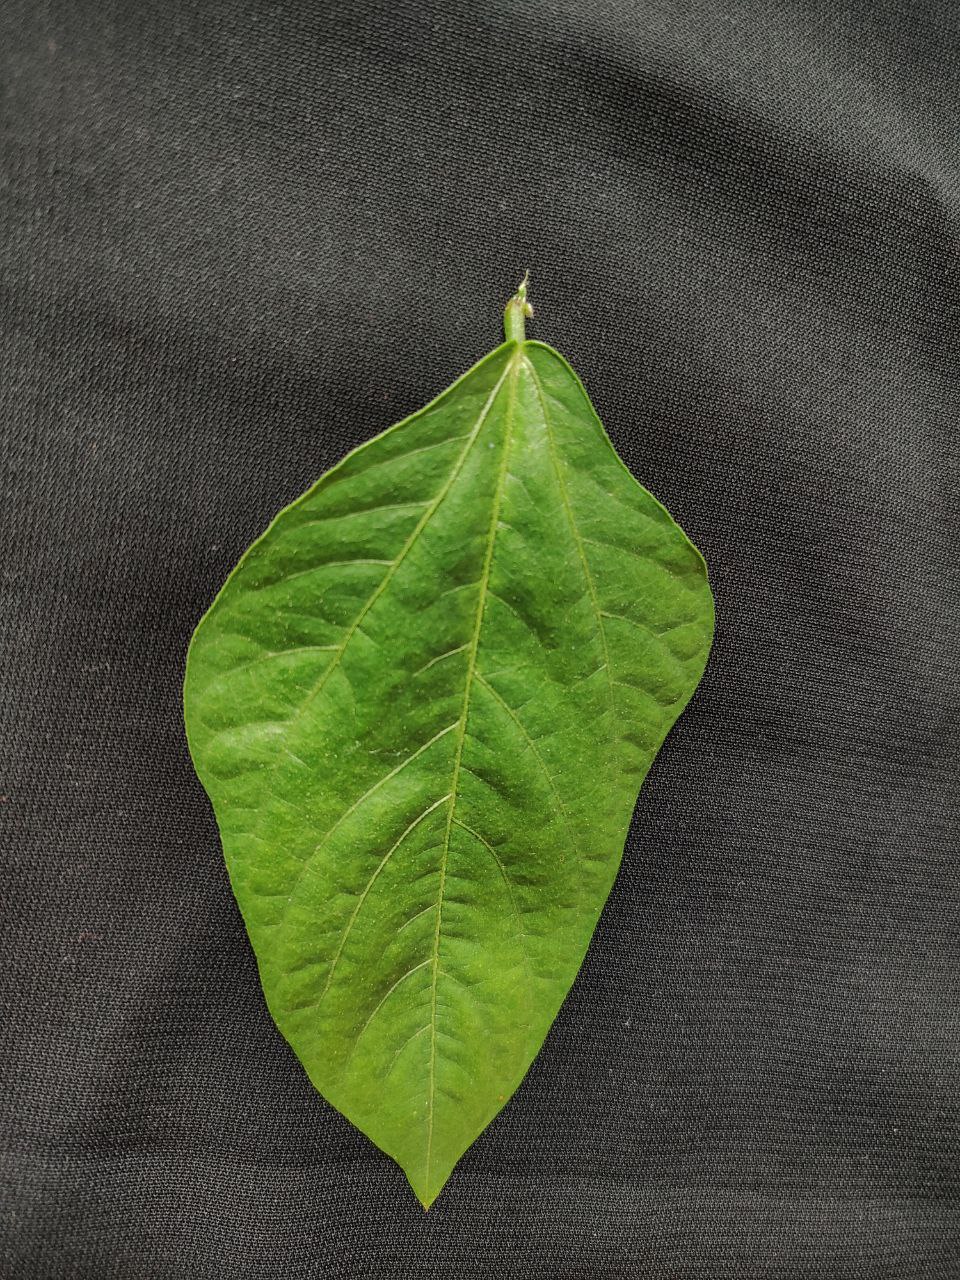
Crop: cowpea
Leaf condition: Fresh Leaf